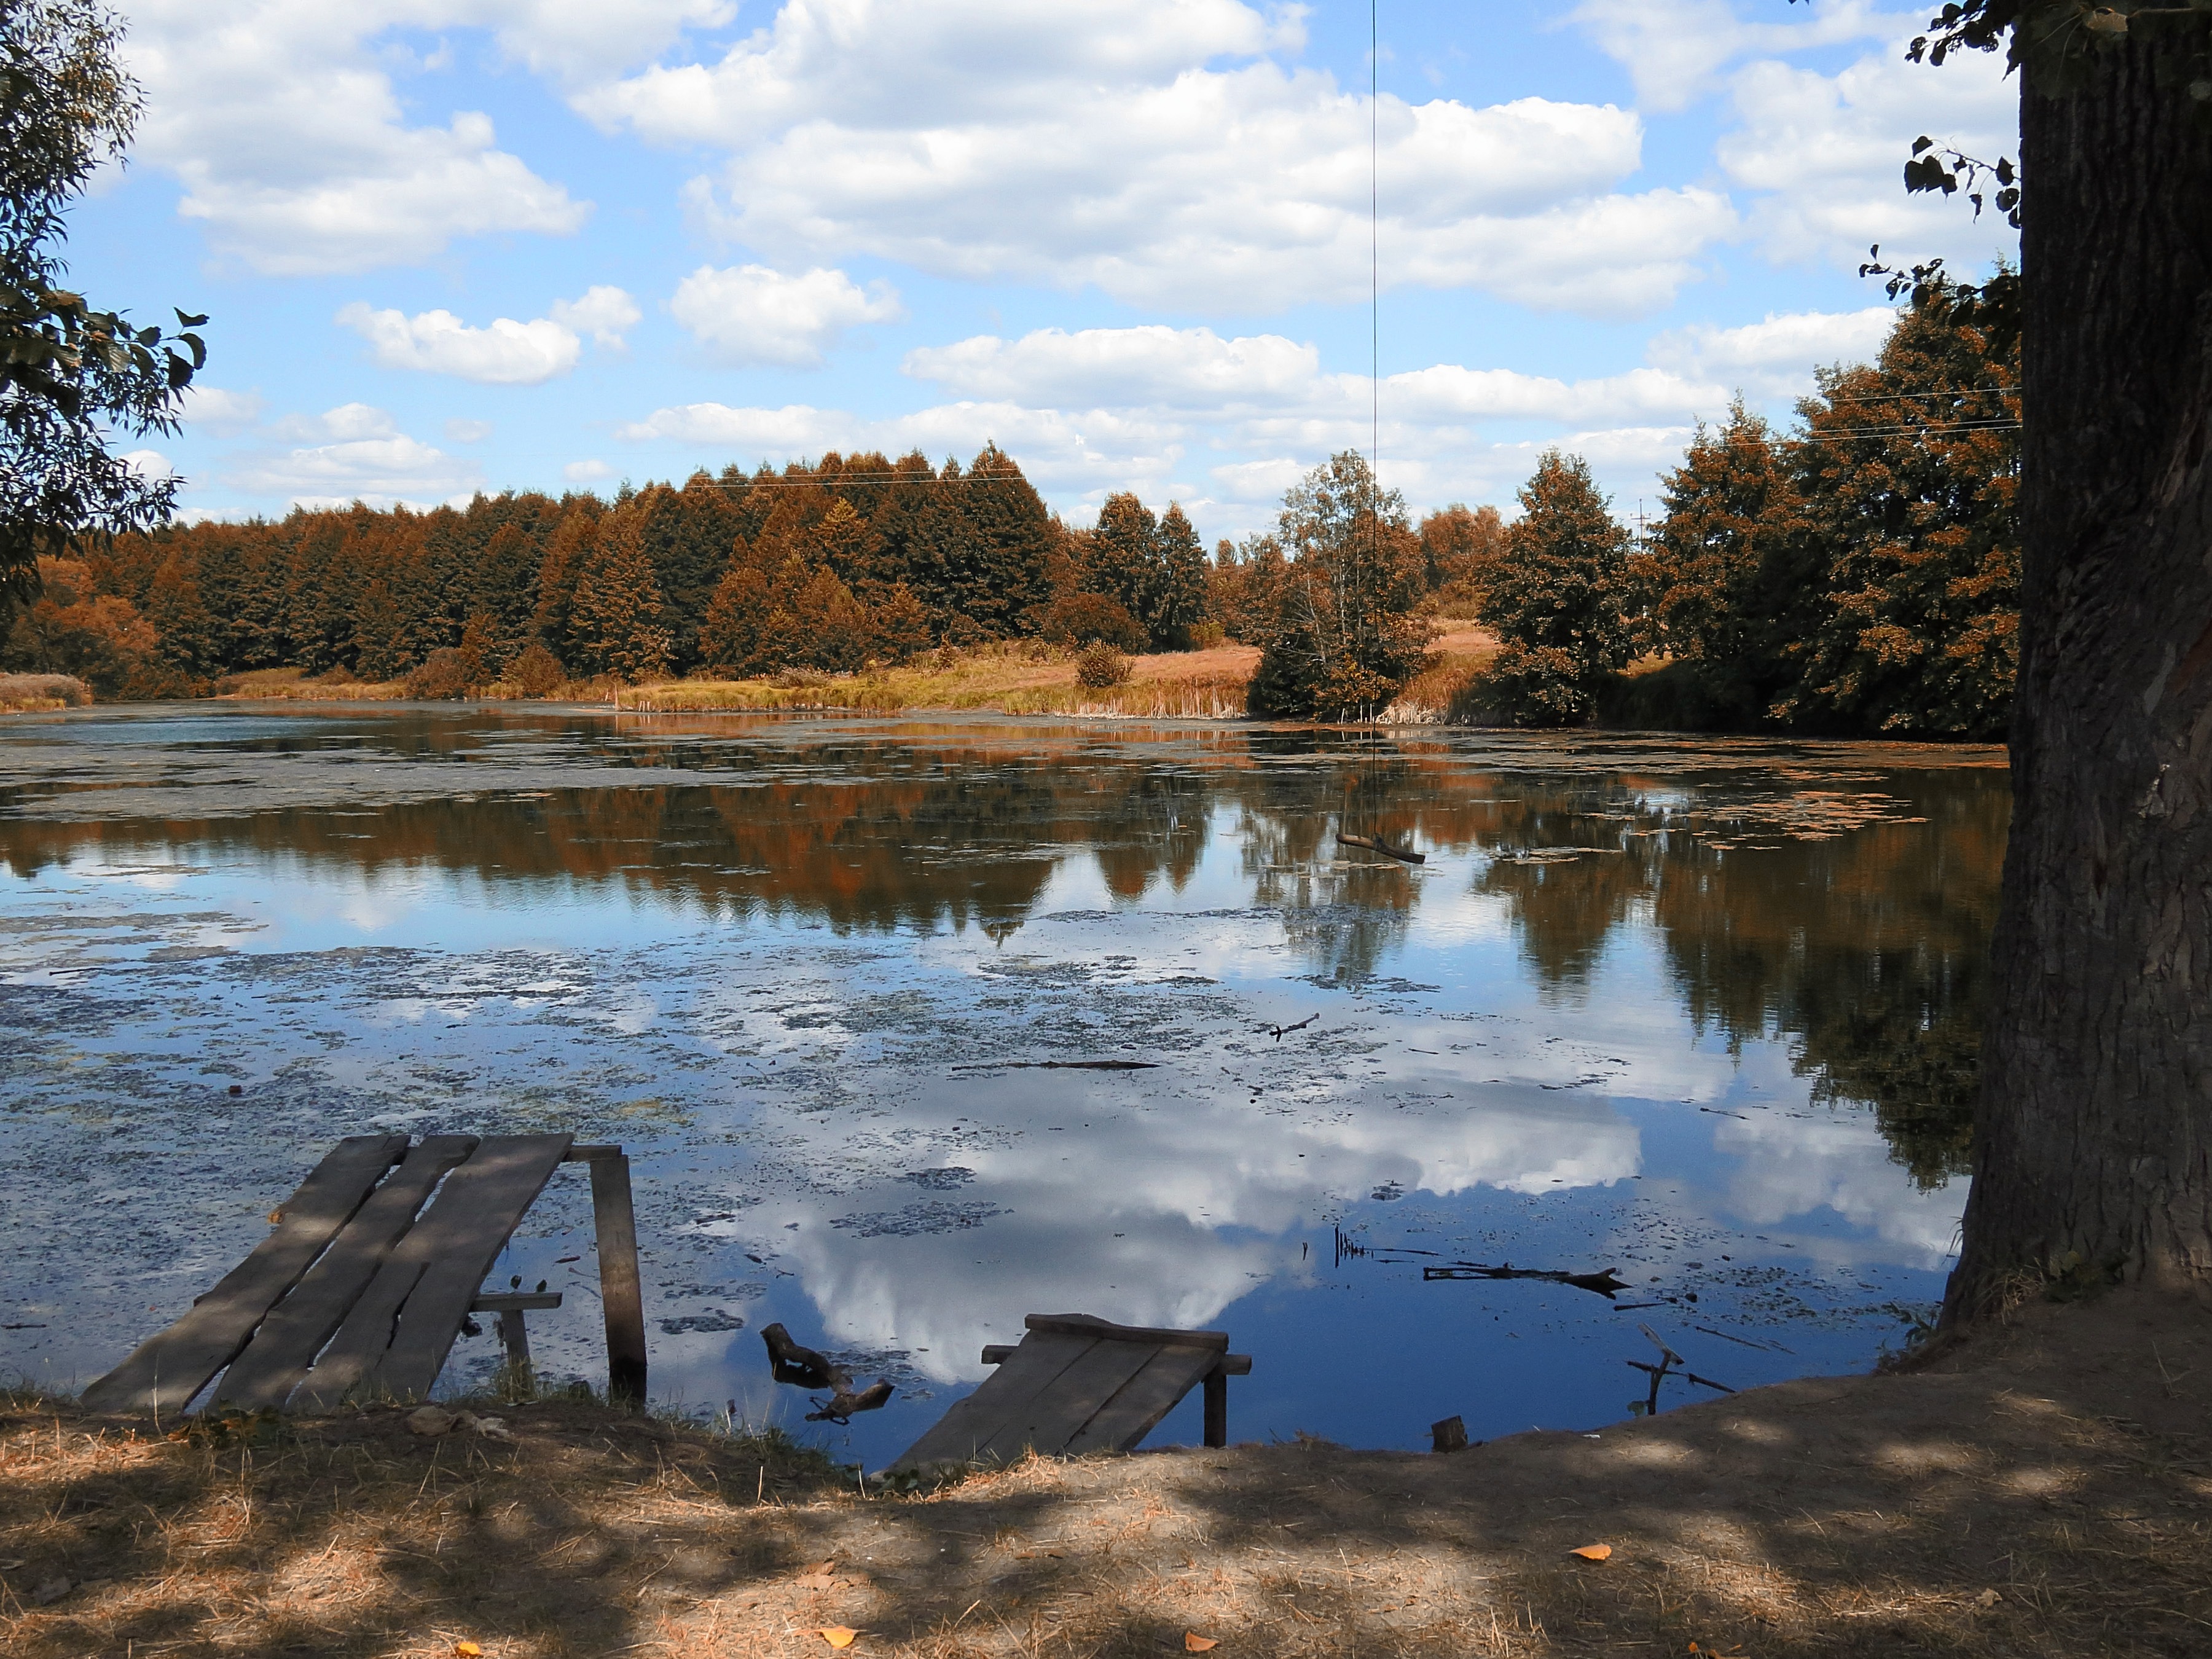
landscape, tree, water, nature, forest, rock, marsh, wilderness, countryside, fall, shore, lake, river, country, pond, stream, reflection, autumn, reservoir, season, body of water, trees, outside, wetland, reflections, ukraine, loch, natural environment